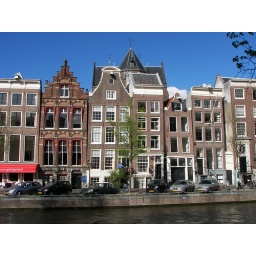
These buildings (houses &amp;amp; apartments) are leaning against each other because of the unstable ground Amsterdam is built on...